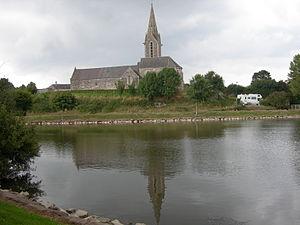
Eglise de La Feuillie et son reflet dans le plan d'eau.
La Feuillie est une commune française, située dans le département de la Manche en région Normandie, peuplée de 270 habitants.